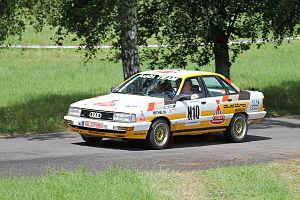
L'Audi 200 est une berline tricorps développée par le constructeur allemand Audi, de 1979 à 1991. Construite sur la base d'une Audi 100, elle naît en septembre 1979 pour concurrencer BMW et Mercedes-Benz sur le marché des berlines haut de gamme. La gamme Audi 200 est la gamme la plus luxueuse proposée par Audi. Exclusivement équipée du 5 cylindres 2,1 litres de la marque, l'Audi 200 première génération obtiendra cependant un succès mitigé, seulement 51 000 exemplaires produits. La deuxième génération, sortie en 1983, connaîtra davantage de succès, notamment grâce à une déclinaison en break à partir de 1984, une version Quattro 20V aux performances exceptionnelles et quelques prestigieuses apparitions en compétition automobile.